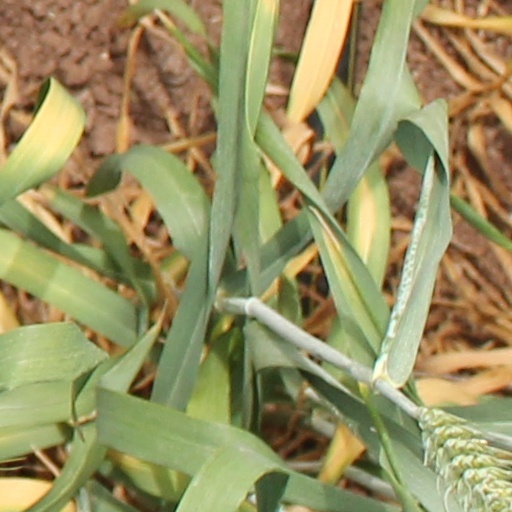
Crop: wheat